Before the Mourning

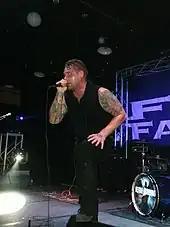
Adam Ryan

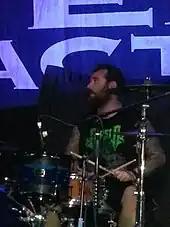
Phil Gonyea

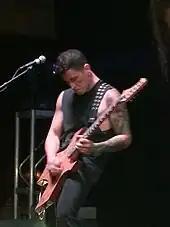
CJ Cussell

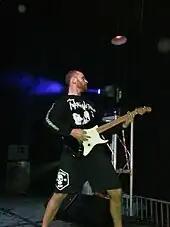
Jeff Stevenson

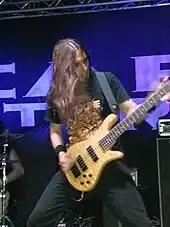
Paul McBride

In December 2011, Phillip Gonyea, the former percussionist for bands Instinct of Aggression and Against All Will approached Johnny Young of The Kill Corps about performing music. Because the sessions proved to be successful, Adam Ryan, who also performed with The Kill Corps, was brought in to sing, after which time their first track "Dismember" was recorded. Weeks later, the band met guitarist Nikki Stringfield, at which time Before the Mourning began. In August 2012, their first EP, named " Remembrance", was released free of charge via Facebook.